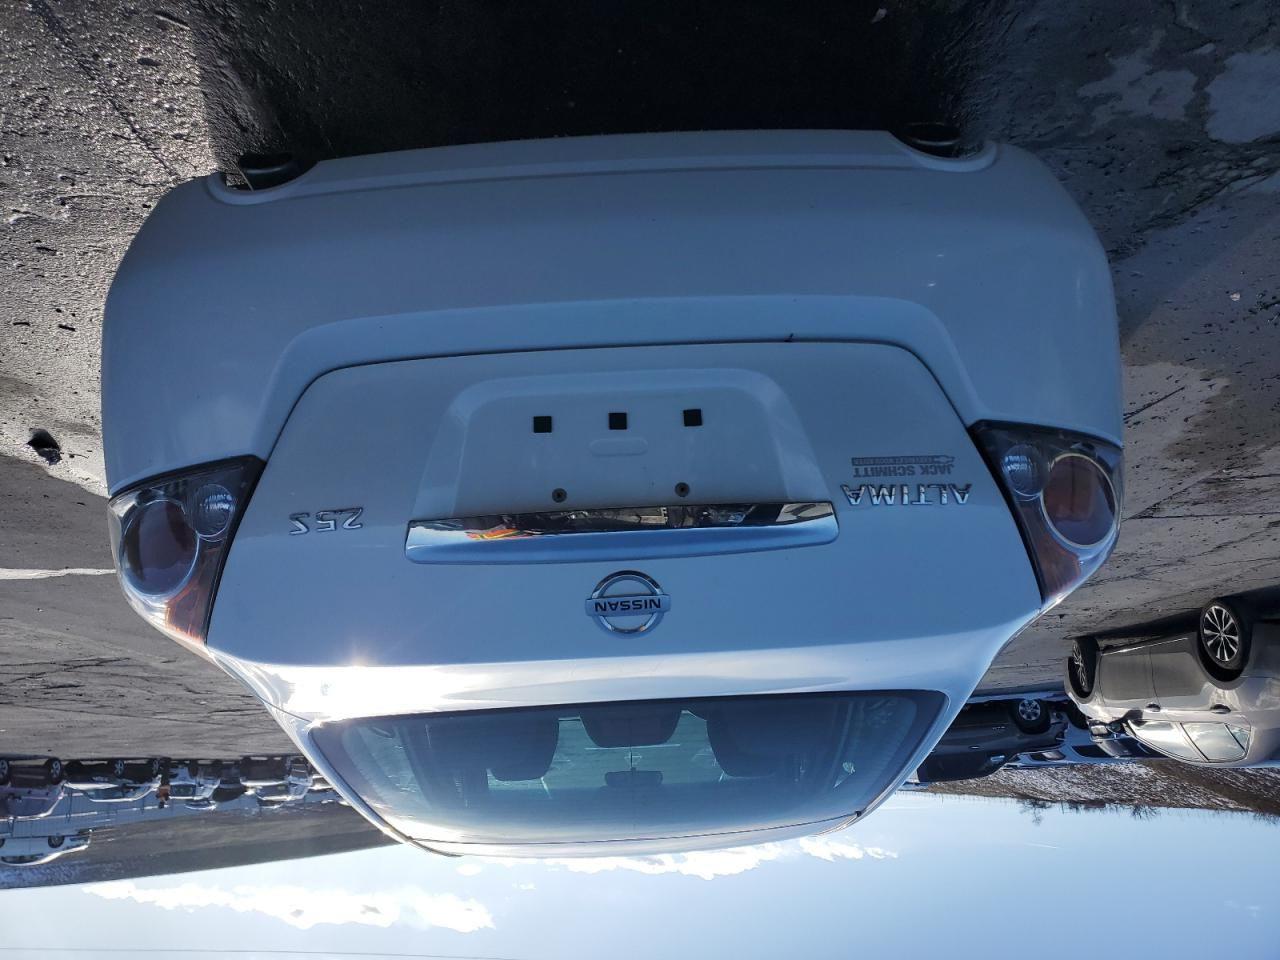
Aucun dommage détecté.
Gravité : aucun